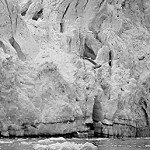
Label: B & W